Pickawillany

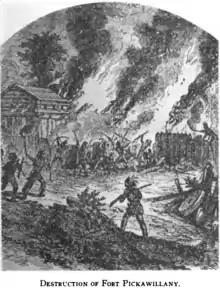

Céloron de Blainville's failed attempt to persuade Memeskia to return to French loyalty led to the French decision to attack the village, as a punishment and a warning to other Native communities defecting to the English. Soon after Céloron's return, reports of French military movements began to alarm English colonial authorities. In July 1751, reports reached New York governor George Clinton that a French force of "twelve Hundred French & Two Hundred of Orondacks passed by Oswego about a fortnight ago with a design to cut off (as I understand) some of the Nations of Indians to the Westward, who are Strongly attached to the British Interest, also to Stop the Philadelphians building at, or near Ohio." Benjamin Stoddert reported to Sir William Johnson that "two hundred Orondack Indians under the command of Monsieur Belletre and Chevalier Longville ... design against a village of the Twightwees where the English are building a trading-house." Two escaped English prisoners, Morris Turner and Ralph Kilgore, reported to Governor Dinwiddie "that in the Spring an army of five hundred Frenchmen would march to Ohio, and either bring back the Shawnees and Owendats (Wyandots) or kill them." In fact, French troops and Ottawa warriors under the command of Céloron de Blainville assembled at Detroit, but the Indians complained that the force did not have sufficient strength to attack Pickawillany and refused to proceed.